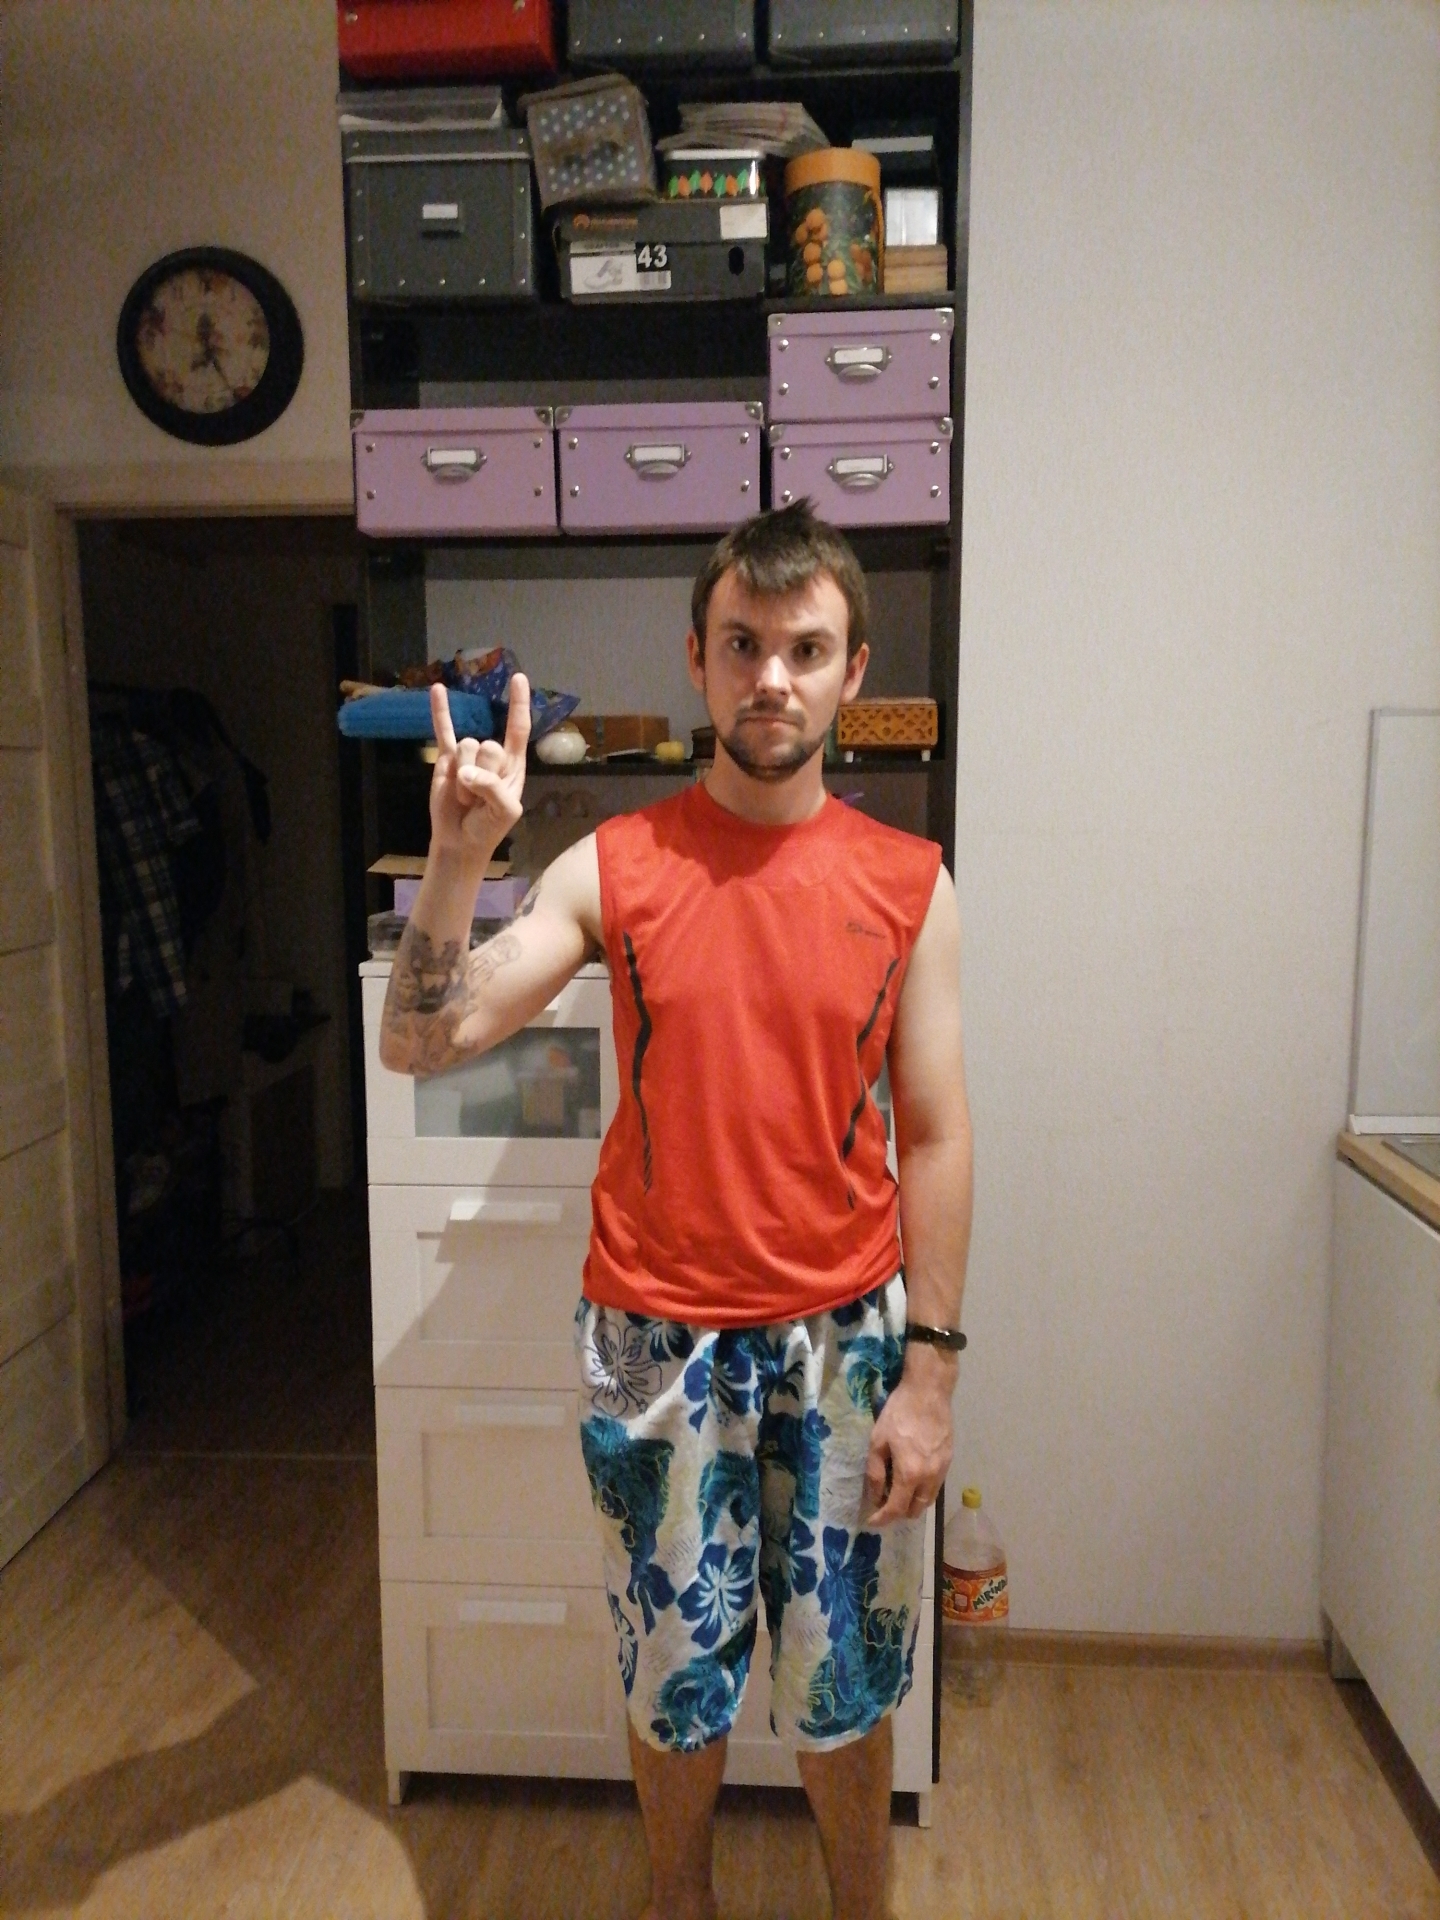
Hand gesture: rock